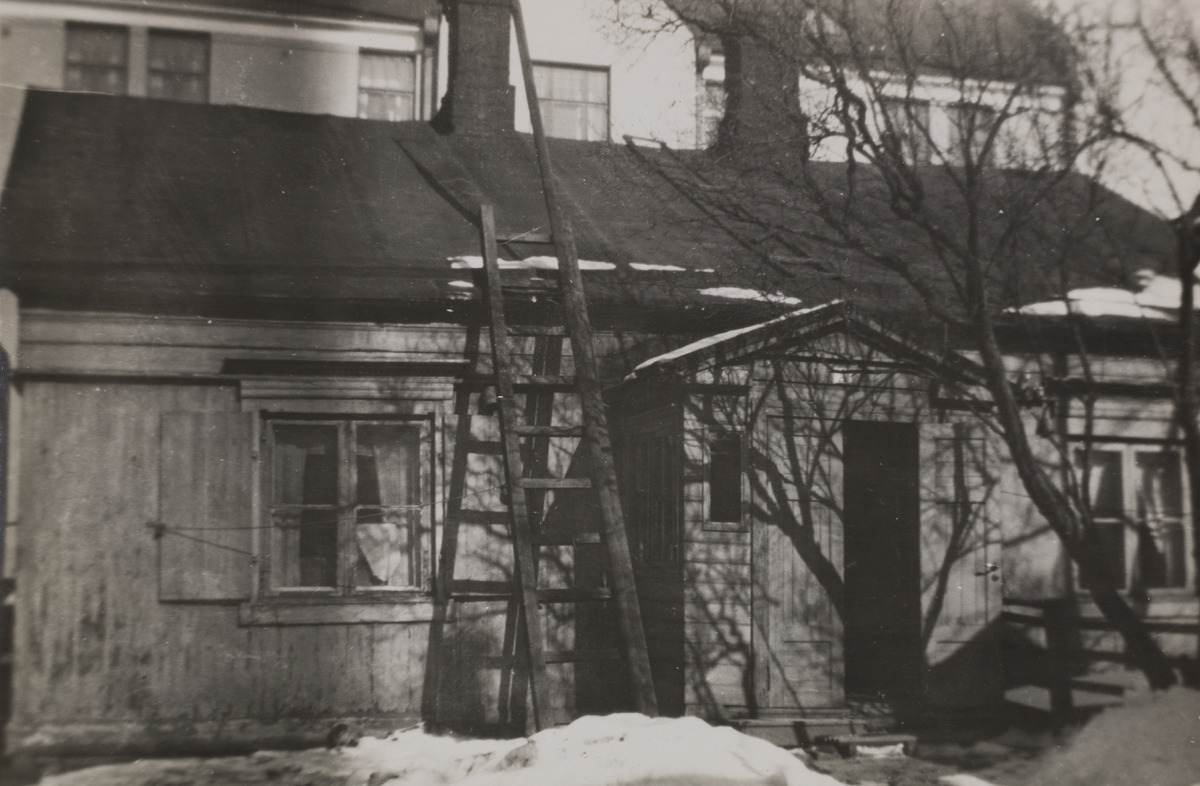
Talvinen sisäpihakuva Kristianinkatu 12 a:sta
sisällön kuvaus: Talvinen sisäpihakuva Kristianinkatu 12 a:sta. mustavalkoinen
Ajankohta: kuvausaika 1900 -luku alku
Paikka: Suomi, Uusimaa, Helsinki, Kruununhaka Helsinki, Kristianinkatu 12 a
Aiheet: rakennukset, puurakennukset, arkkitehtuuri, talvi, lumi, pihat, tikkaat